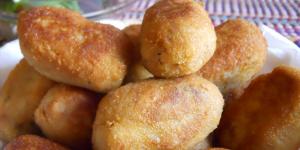
thermomix croquetas para celiacos